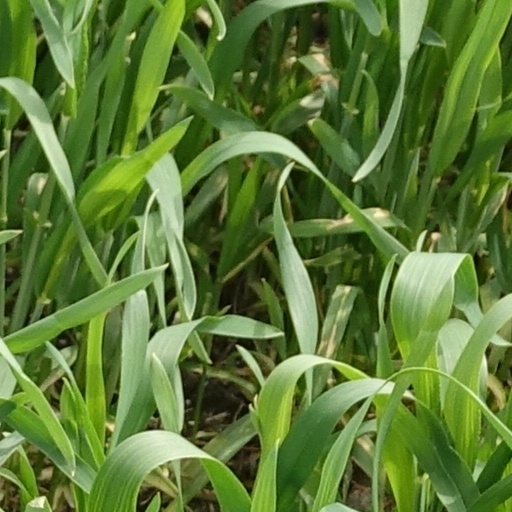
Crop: wheat